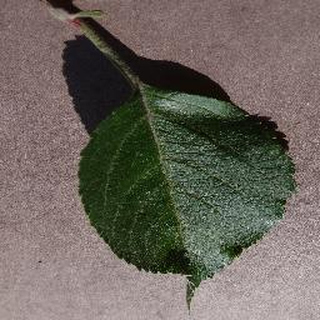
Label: healthy_apple